Joe Edwards (footballer, born 1990)

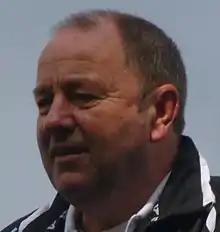
Gary Johnson brought Edwards to Yeovil Town on loan in 2012, having given Edwards his first professional contract as Bristol City manager in 2009

Immediately after his Stockport loan, Edwards became Gary Johnson's first signing on 12 January 2012 since his return to the club. He scored on his debut for the club with his first professional goal, scoring from the edge of the area to level scores at 1–1 in a 2–1 home win against Tranmere Rovers on 14 January. In the match, Edwards was utilised in a role higher up the pitch than his usual full-back role for the first time in a competitive game. After playing four League One games for Yeovil, Edwards returned to Bristol City after picking up an injury, but Johnson hoped the club would be able to re-sign him once he had recovered fully.